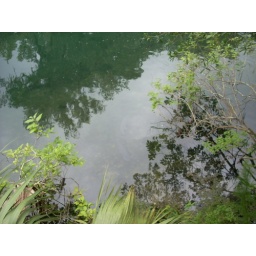
Look close enough in the water &amp;amp; you can see the fish